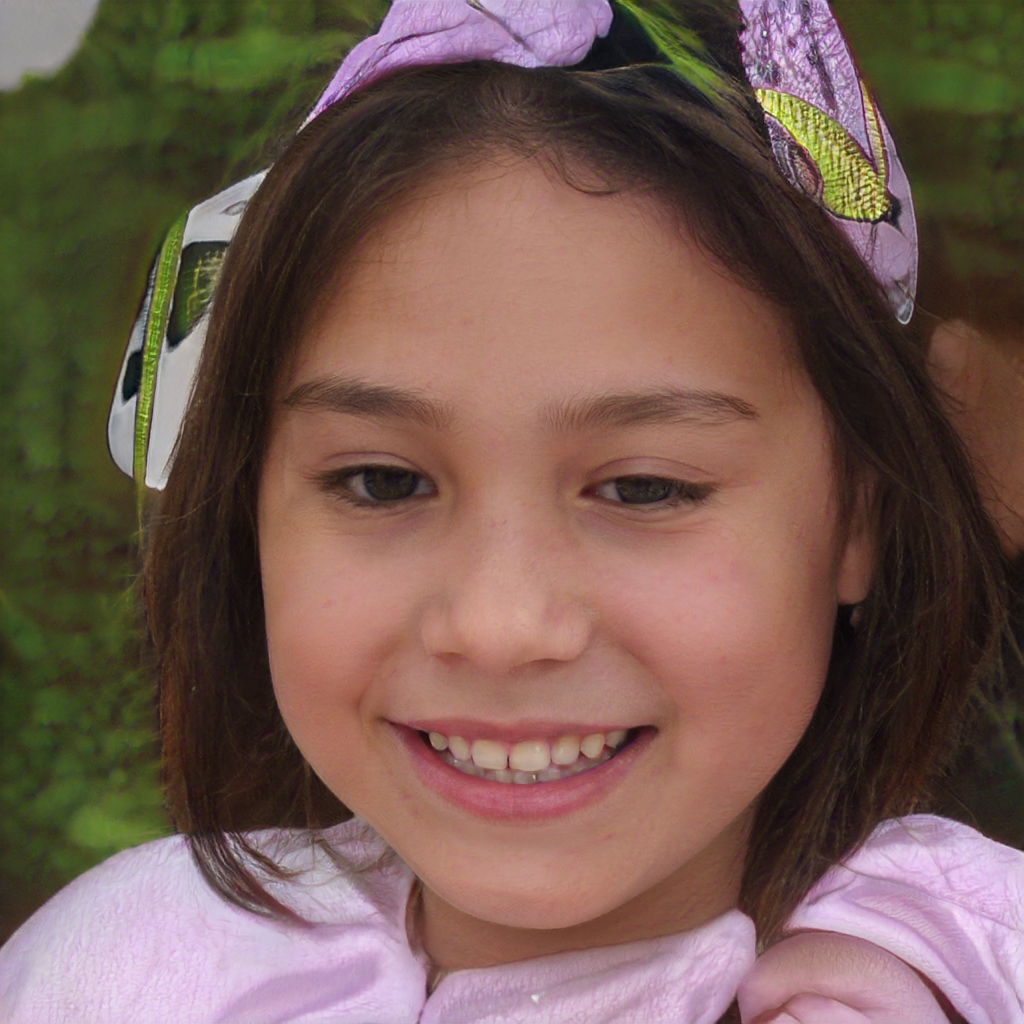
Label: Colored